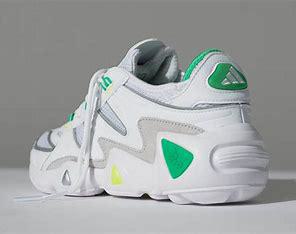
Brand: Adidas
Model: FYW S 97